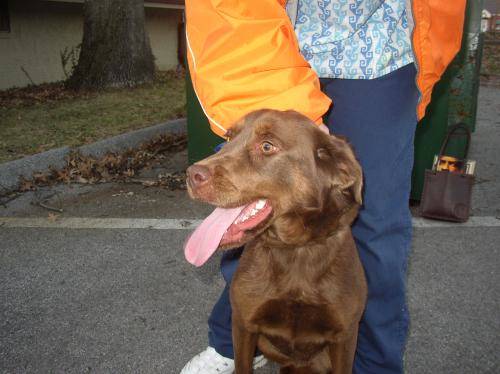
Label: dog